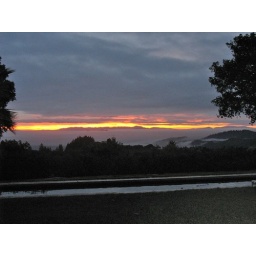
The view out my back door at the house I'm renting in Healdsburg, California in Sonoma County.